Dario Franchitti

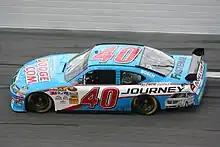
Franchitti driving in the 2008 Daytona 500

Franchitti considered joining NASCAR but discussions with CGR team owner Chip Ganassi and Richard Childress Racing owner Richard Childress did not result in a race seat. Talks with Ganassi resulted in Franchitti replacing David Stremme as the driver of the No. 40 Dodge Charger on a multi-year contract from 2008 because of Stremme's sponsorship problems, and because they believed Franchitti was more marketable, a decision that greatly upset AGR. Franchitti was enrolled onto a stock car development programme that involved ARCA and the Busch Series events, as well as testing. He made his stock car racing debut in the ARCA Re/Max 250, qualifying seventh and finishing 17th in the No. 42 CGR Dodge. Two weeks later, Franchitti entered one race in the Craftsman Truck Series—the Kroger 200—for CGR in Cunningham Motorsports' No. 41 Dodge Ram, starting 30th and finishing 33rd after an accident.